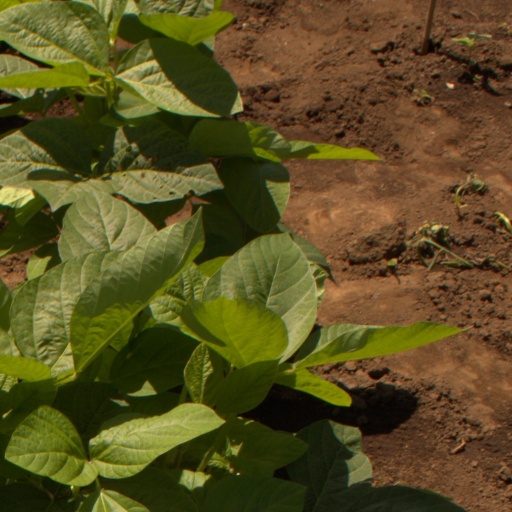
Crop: soybean